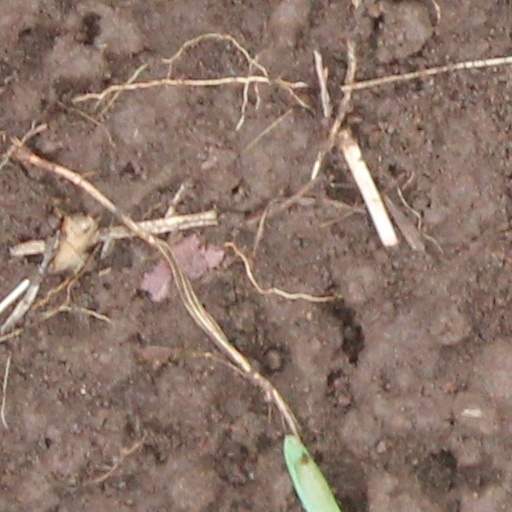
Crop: wheat